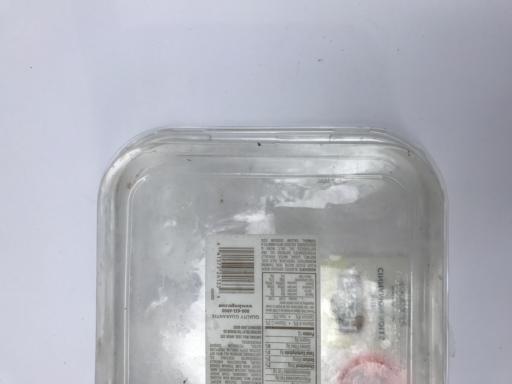
Label: plastic